Cigarette Girl (2009 film)

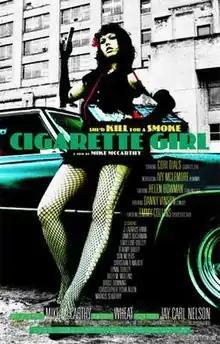
Theatrical release poster

Cigarette Girl is a 2009 film written and directed by Mike McCarthy and starring Cori Dials, Ivy McLemore, Helen Bowman, and Danny Vinson. The film premiered on July 10, 2009 at the Revelation Perth International Film Festival in Australia.